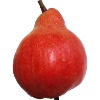
Label: red_pear